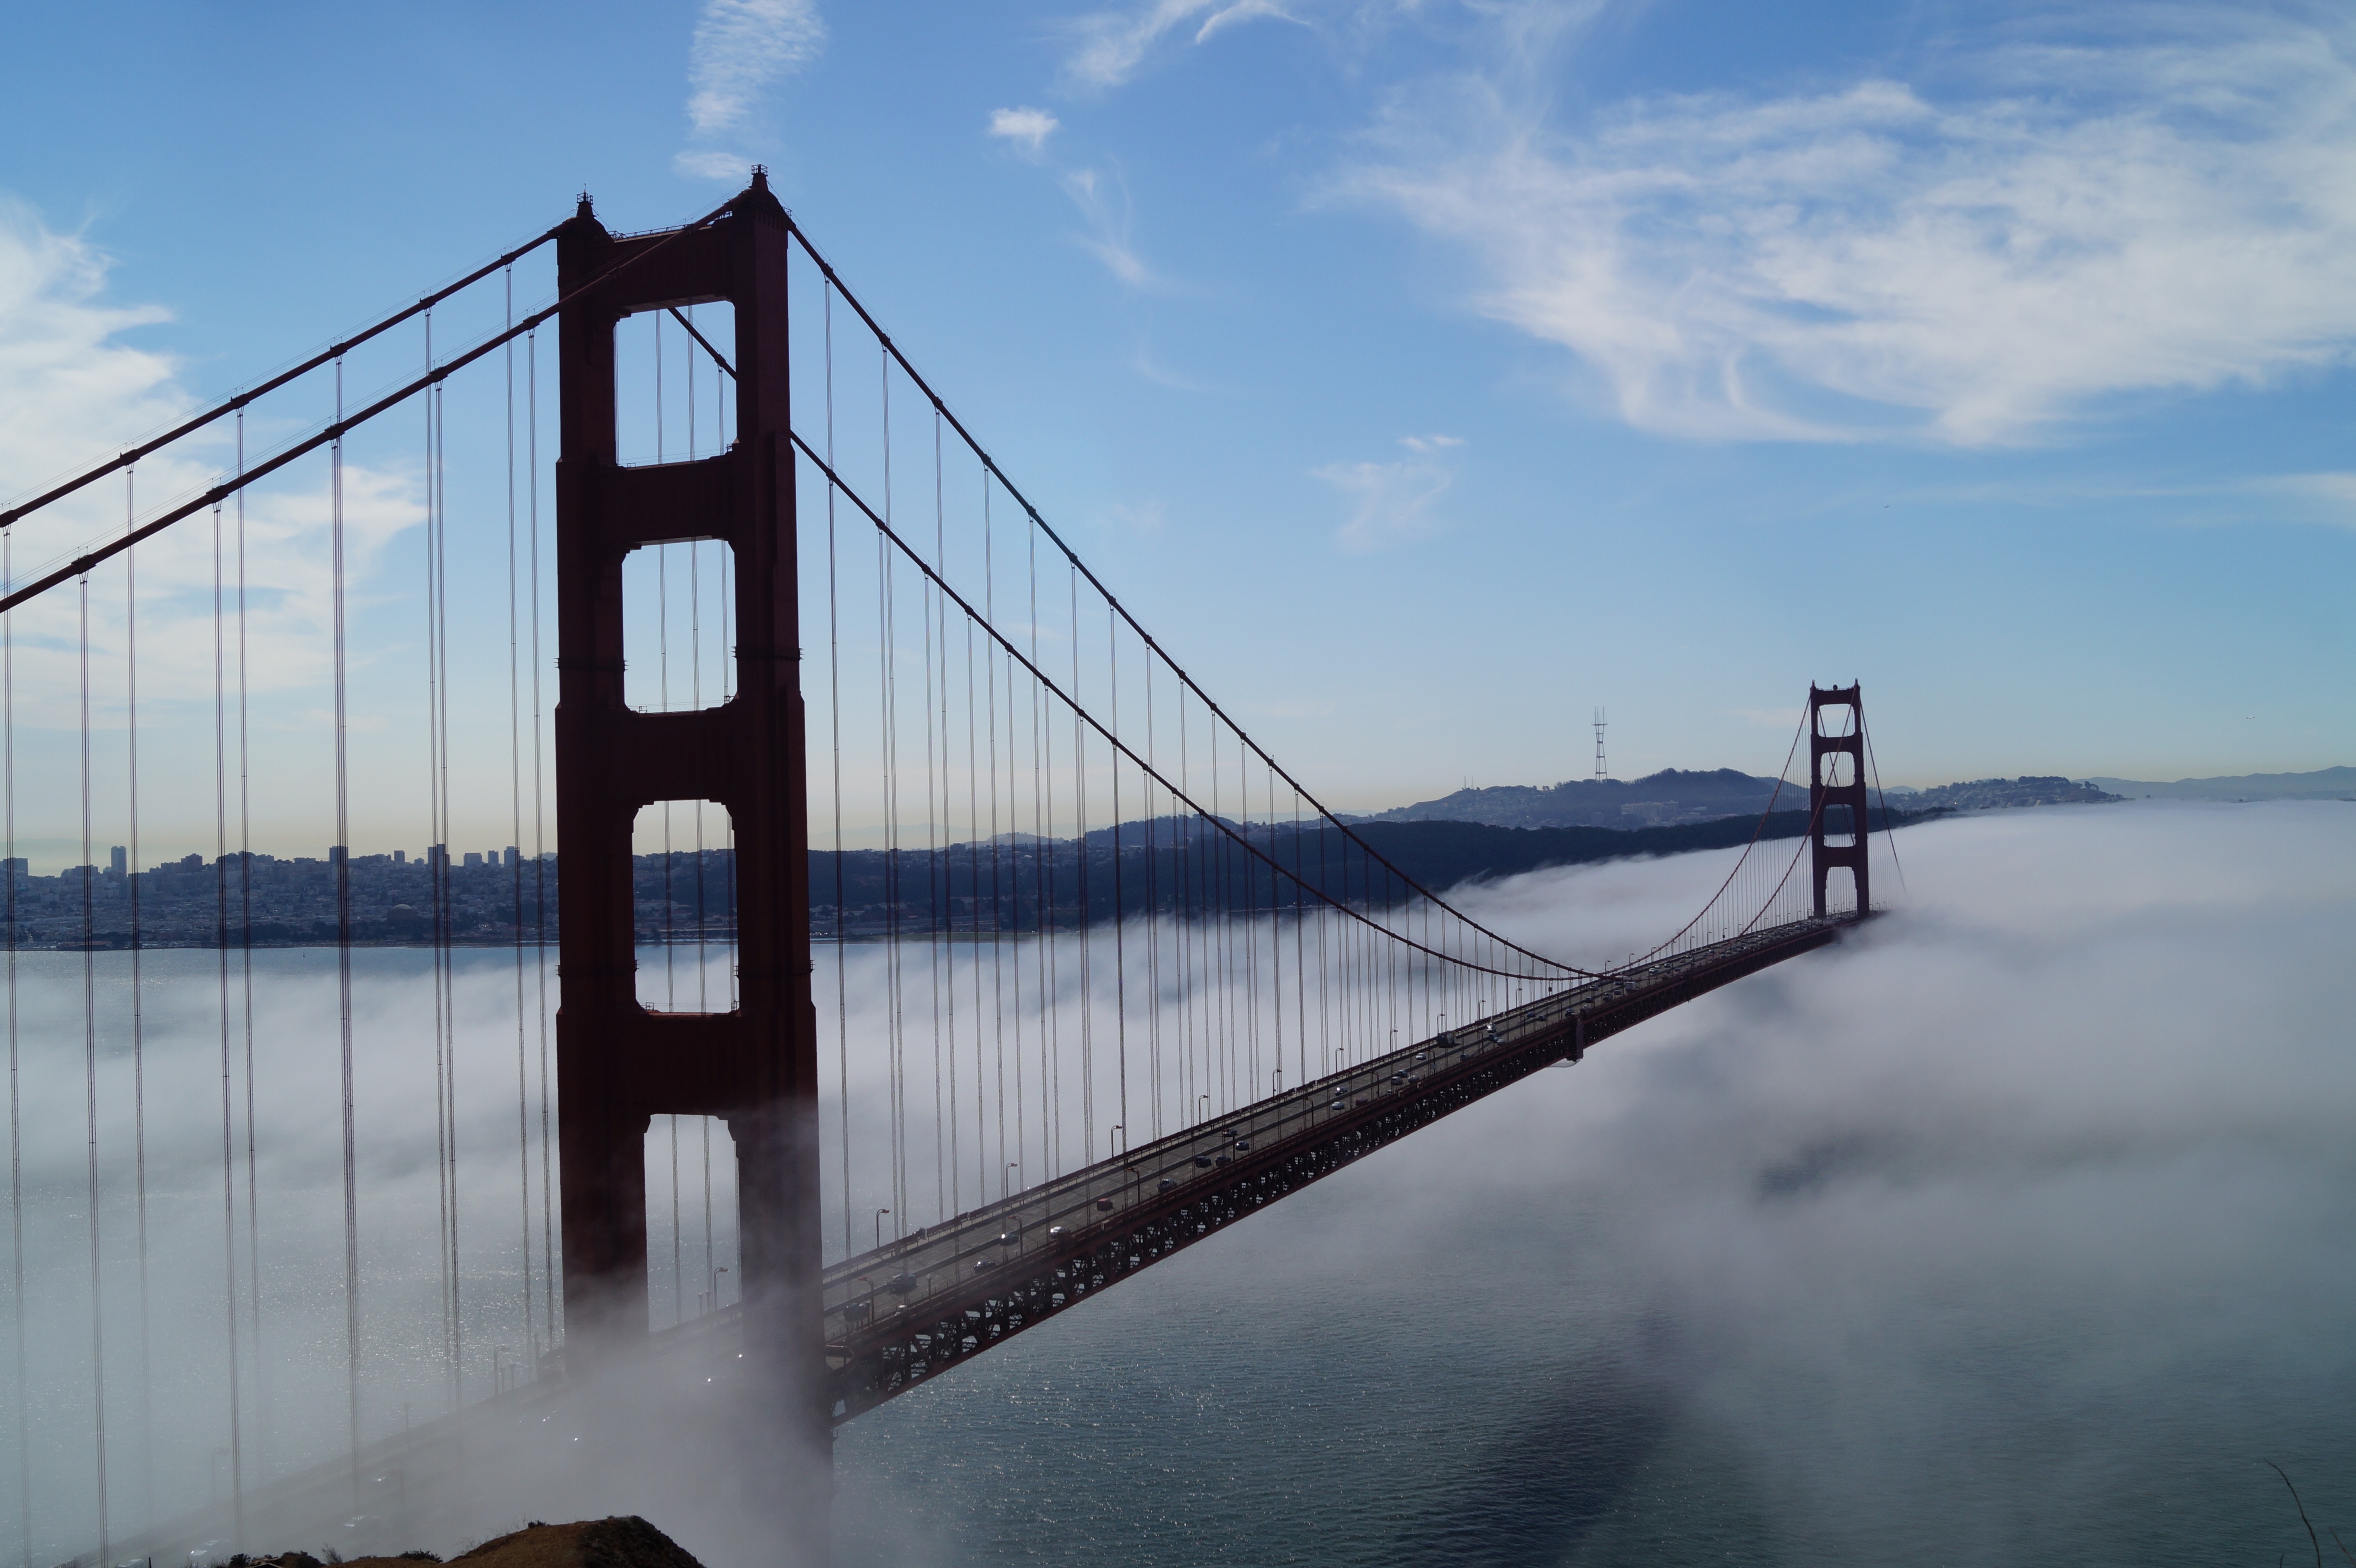
sea, water, winter, cloud, bridge, morning, suspension bridge, dusk, reflection, atmospheric phenomenon, nonbuilding structure